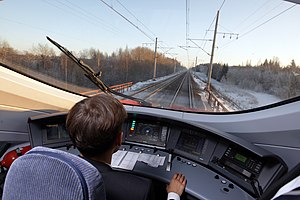
Førerrumsfilm / Adgang forbudt for privatpersoner
Et syn der kun er for personalet.
En førerrumsfilm er en film, hvor et kamera er anbragt i førerrummet på et lokomotiv eller et andet skinnekøretøj, så det filmer kørslen ud ad forruden, sådan som lokomotivføreren ser det.